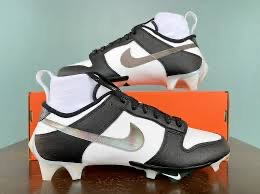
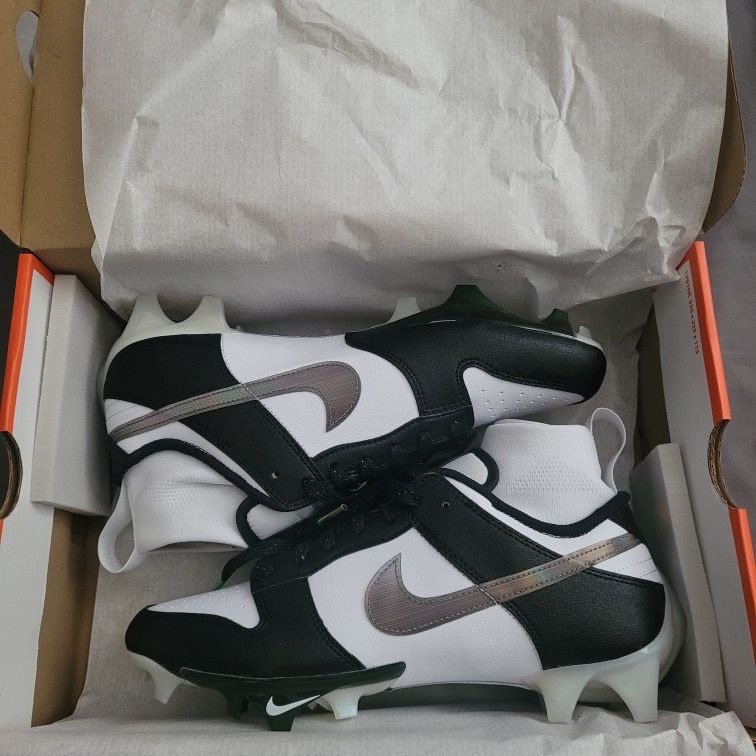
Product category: misc
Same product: yes